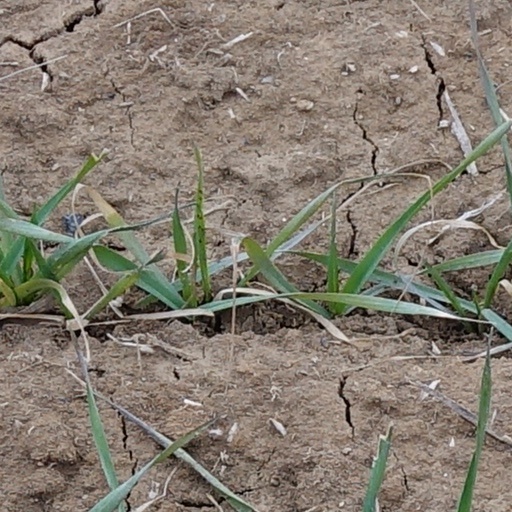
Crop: wheat